Manzanares (river)

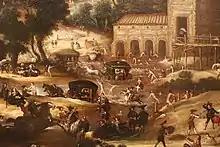
Detail of "Baths in the Manzanares in the place of Molino Quemado" (early 17th century)

The river Manzanares, although small and relatively unimportant geographically, has had a great historical importance due to its close relation to the city of Madrid, which was founded by the Moors as a citadel overlooking the river in the ninth century.